High pressure metamorphic terranes along the Bangong-Nujiang Suture Zone

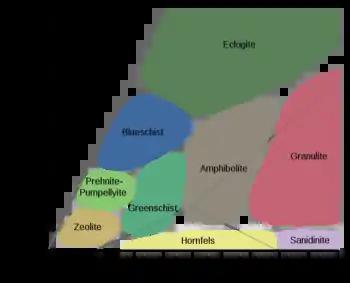
Metamorphic Facies Diagram. Amphibolite-facies, greenschist-facies, and eclogite-facies metamorphism have been observed throughout central Tibet.

Located along the western sector of the BNS in central Tibet, the Gertse area contains two main isolated occurrences of ophiolitic outcrops – the Dong Tso and Lagkor Tso. East of Gertse, the Dong Tso ophiolite crops out in the Lhasa terrane and is preserved in a series of imbricate thrust slices, and the Lagkor Tso occurs further to the south. Amphibolite-facies metamorphic blocks occurring within a serpentinite-matrix mélange have also been discovered in the area. Geochemical studies conducted on these amphibolites have shown mid-ocean ridge basalt (MORB) geochemical characteristics for the Dong Tso area and arc-like geochemical characteristics for Lagkor Tso.